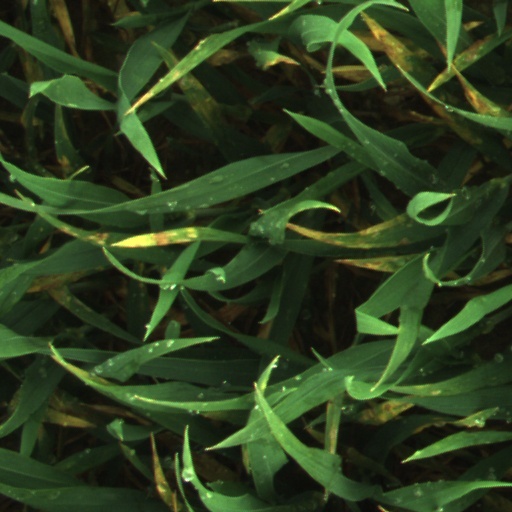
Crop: wheat